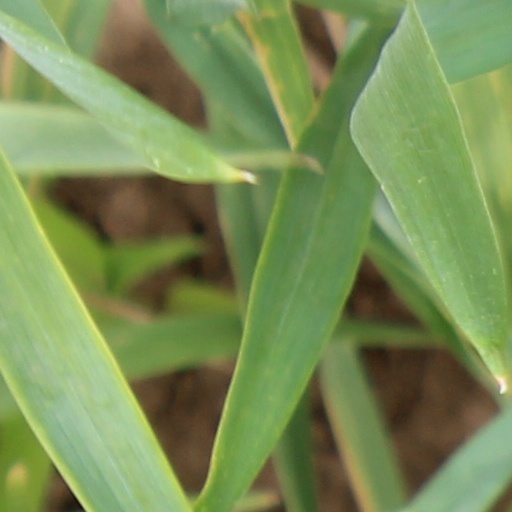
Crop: wheat